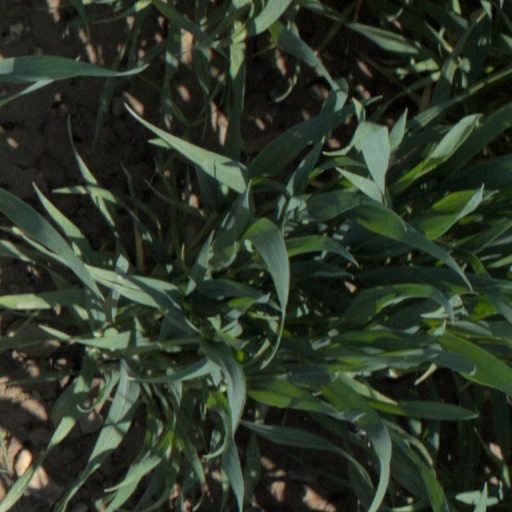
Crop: wheat